Roman army of the mid-Republic

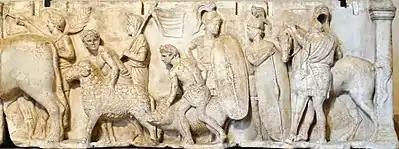
Detail from the Ahenobarbus relief showing (centre-right) two Roman foot soldiers c. 122 BC. Note the Montefortino-style helmets with horsehair plume, mail armour with shoulder reinforcement, oval shields with calfskin covers, ' and '

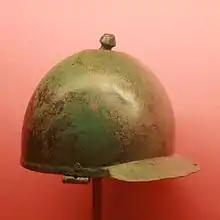
The bowl of a Montefortino-type helmet, which was used by Roman infantry between c. 300 BC and the 1st century AD. The cheek guards are missing, although their hinges are visible. The knob on the top was used to hold black plumes

Chain mail coats (known then simply as the ) were worn by the wealthier infantry and offered superior protection to the small square chest-piece used as an alternative. Chain mail was, however, heavier and more expensive to manufacture. The mail coats worn seem to have had a double thickness on the shoulders for extra protection against downward cuts. Polybius states that only those soldiers rated over 10,000 " (i.e., the First Class of commoners) wore a mail coat, while the rest wore a , or small, square breastplate designed to protect the heart. The First Class at this time served mainly in the cavalry, so this would imply that only a tiny minority of heavy infantrymen wore mail. This would also result in different armour within the same ranks. As the Ahenobarbus monument shows all foot soldiers in mail armour, it would appear that by c. 120 BC at the latest, mail was standard issue.